Dixie Kid

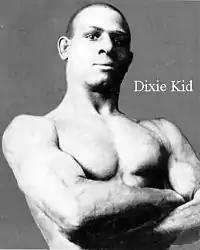
Dixie Kid in his prime

On September 28, 1909, he lost to World Colored Heavyweight Champion Sam Langford in Boston, Massachusetts, when the Kid's handlers threw in the towel after the fifth round. Langford outweighed his opponent by at least twenty-five pounds. By most accounts, the "Kid" showed great cleverness in the bout eluding Langford's punches in the early rounds, and put up a skilled display of boxing in the close match. In the third round, the Kid nearly stopped Langford with a series of body blows, and short jabs to the face. As Langford gained his stride, the "Kid" went down once in the fifth round and again as the bell sounded, and could not return to box in the sixth when the towel was thrown.